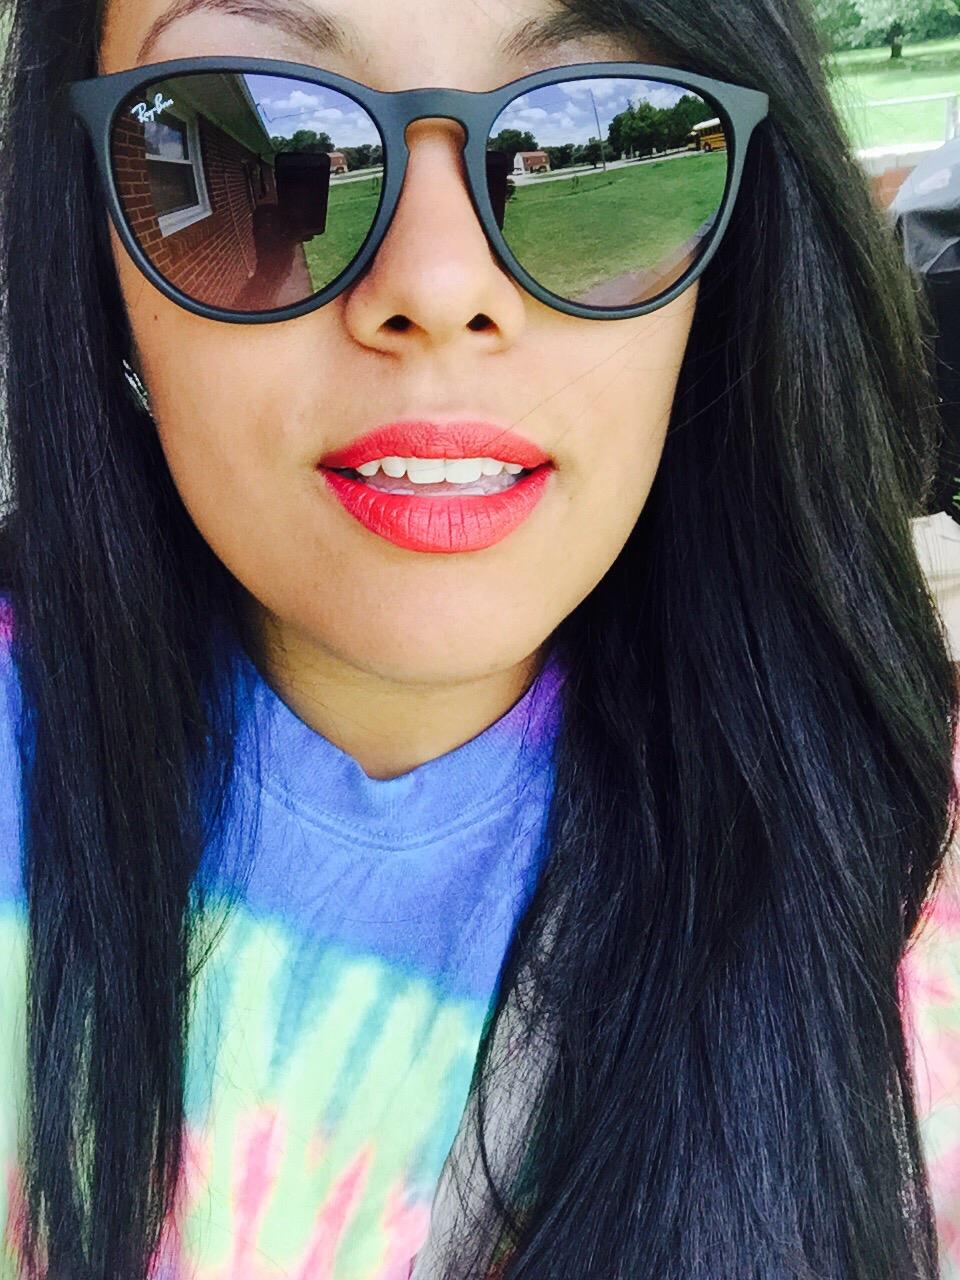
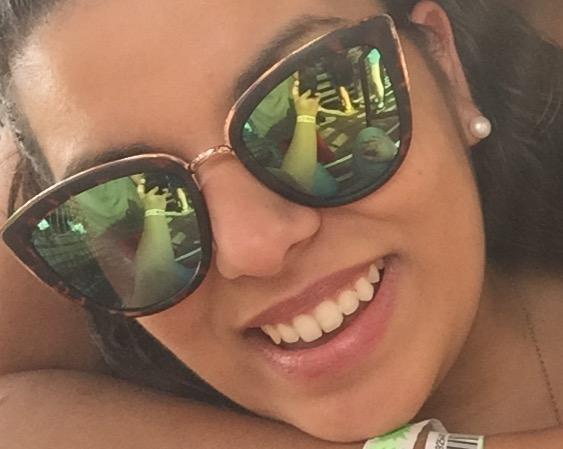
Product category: accessories_sunglasses
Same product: no